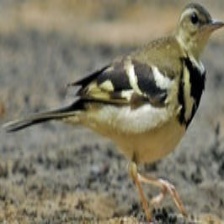
Species: FOREST WAGTAIL
Scientific name: DENDRONANTHUS INDICUS